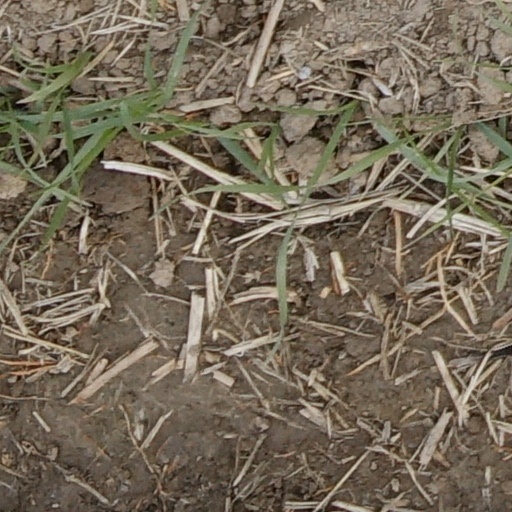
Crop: wheat